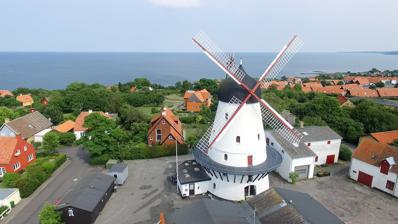
Building: Gudhjem Windmill
Country: Unknown
Year built: 1893
Windmill on Bornholm Gudhjem Windmill, Bornholm Gudhjem Windmill ( Danish : Gudhjem Mølle ) is located in the village of Gudhjem on the Danish island of Bornholm . With a sail span of 24 metres (79 ft), the Dutch mill is the largest windmill in Denmark. It served from 1893 to 1962 when it was taken out of commission. History The mill was built by Matts Kullmann for his son Christian in 1893. The large cap was manufactured by Frichs , Aarhus. In connection with the mill, a house, warehouse, bakery, machine room and electrical generator were also constructed. The Kullmans operated the mill until 1944 when it was bought by the corn firm Asmussen from Copenhagen. The sails rotated for the last time in 1959. In 1961 Bornholms Korn took it over, but completely stopped operations in 1962. In 1965 all the machinery was removed and the windmill was converted into a discothèque and later into a ceramics store. In 1993, the sails were replaced and in 1998 the hat and wind rose were renovated. The mill today Gudhjem Mølle is owned by the insurance company Bornholms Brand. Today the mill is used by Bornholms Andels og Foderstofforetning for training courses and meetings. Since 2007, the public have been able to visit the shop and café which now occupy the mill's two lower floors. . See also List of windmills on Bornholm References